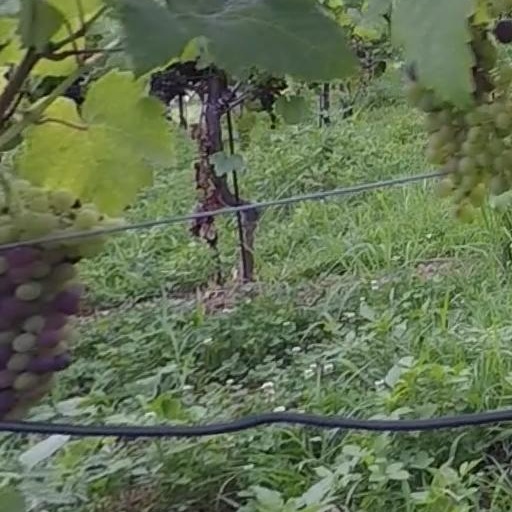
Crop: grape